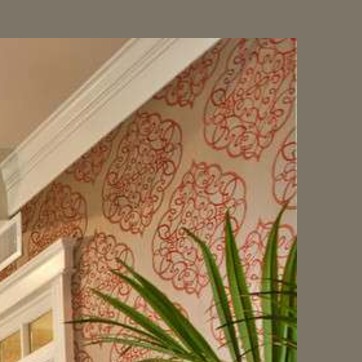
Material: wallpaper